St. Francis of Assisi Parish Church (General Trias)

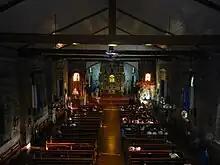
Church interior in 2013

The first church in General Trias was established by the Franciscans when it was still a "visita" (sub-parish) of "Cavite Viejo" (now Kawit). It was transferred to the Jesuit order of "Cavite Puerto" (now Cavite City) in 1624, eventually becoming a separate parish on September 9, 1753.